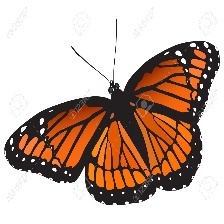
Species: VICEROY
Butterfly family (ImageNet category): monarch